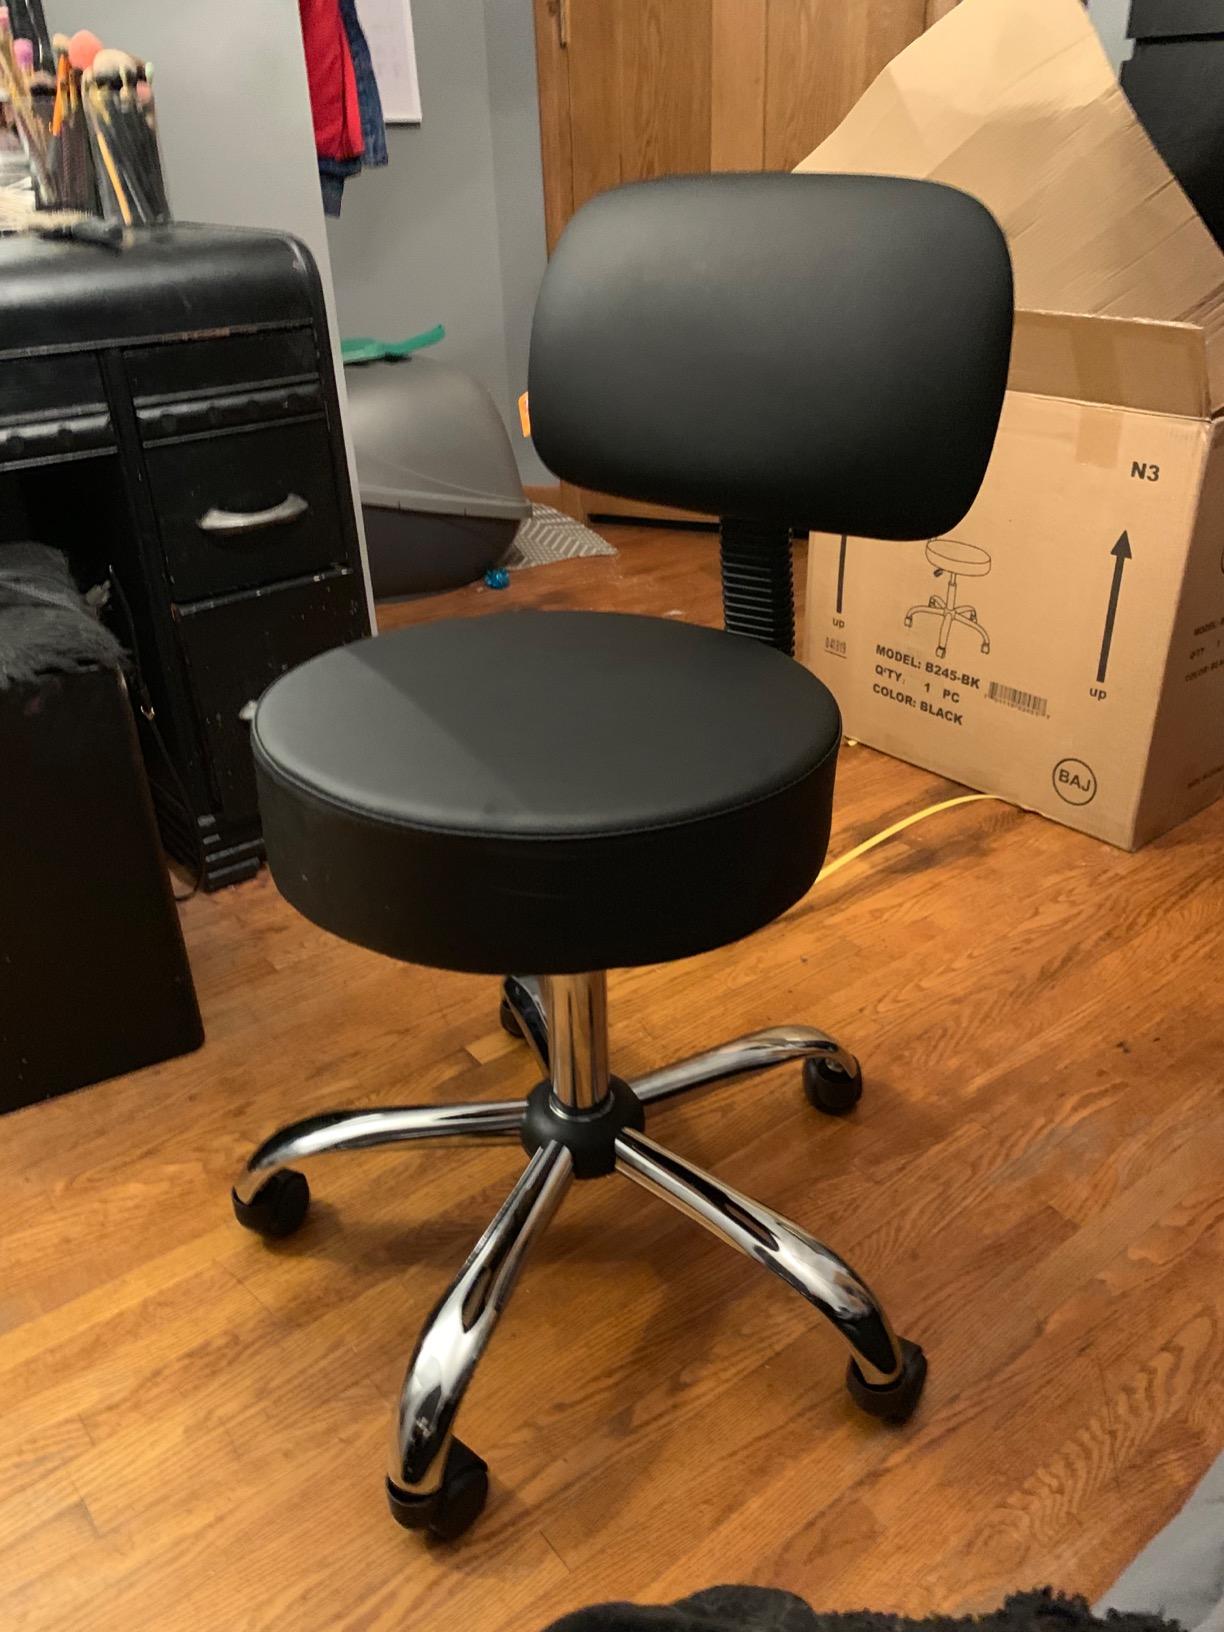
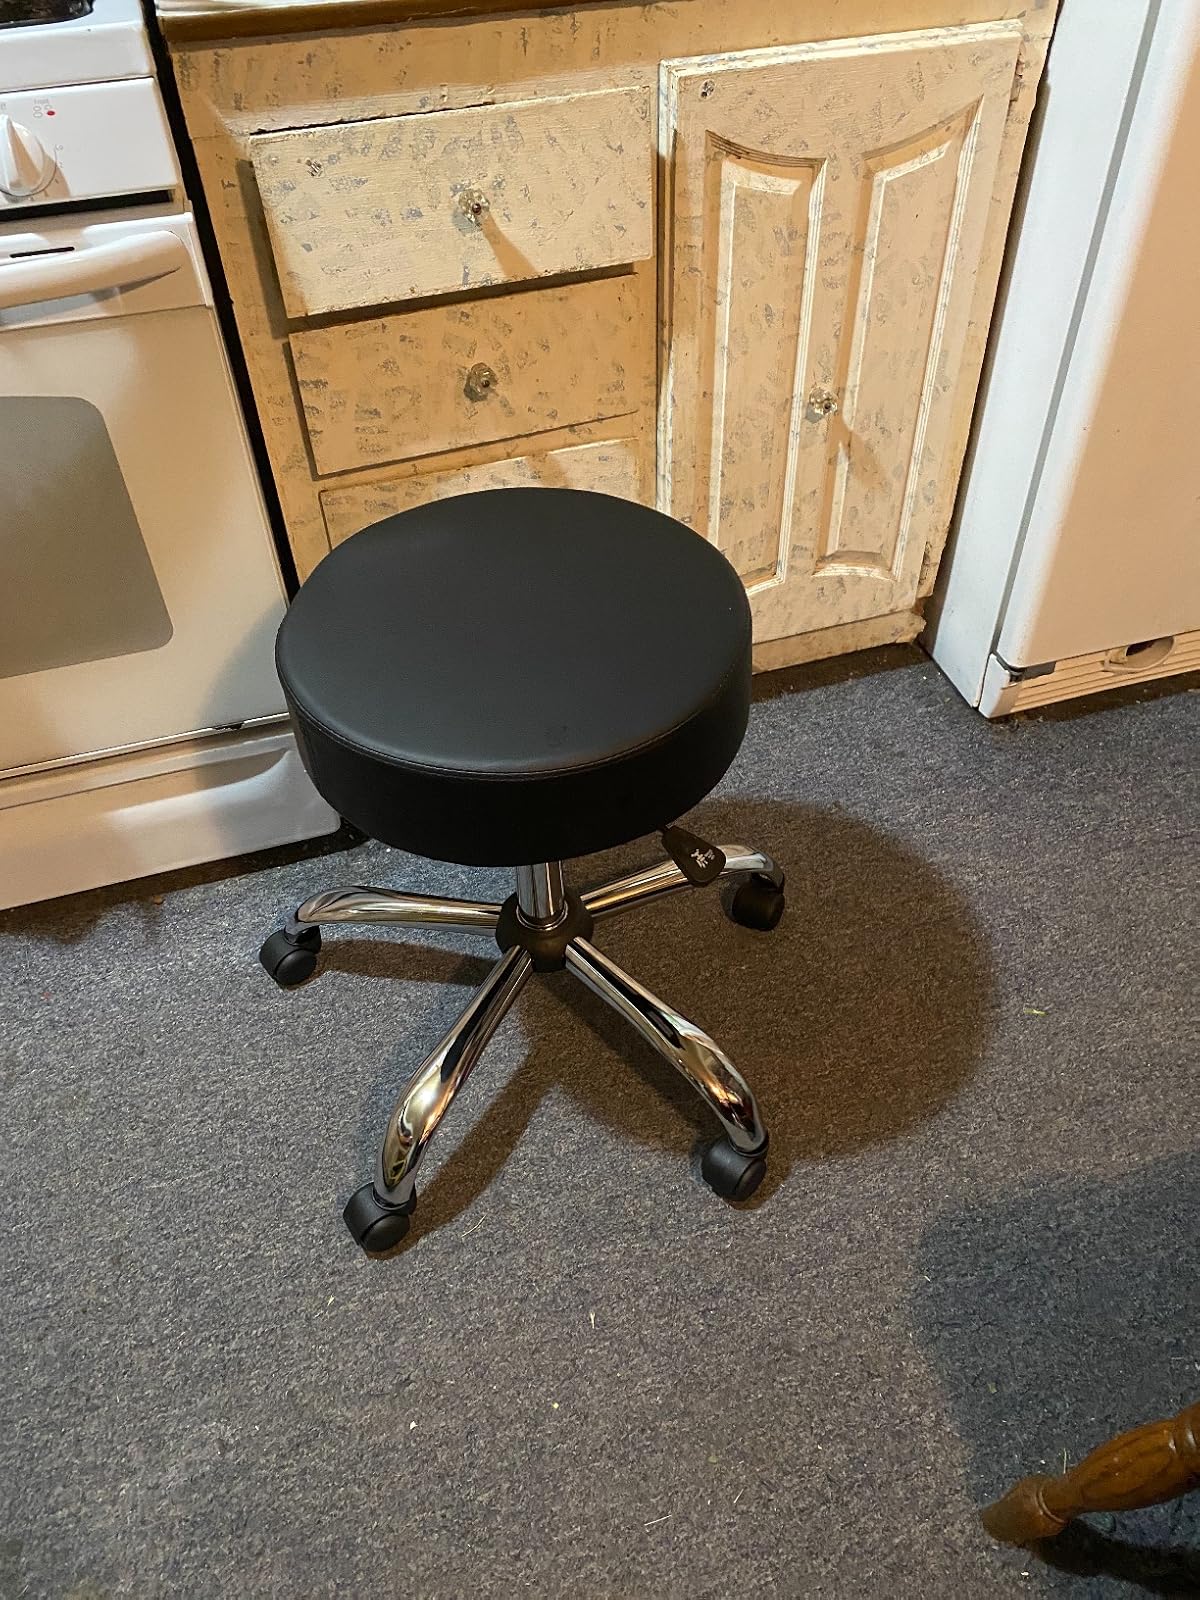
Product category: stool
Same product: no